Hix McCanless

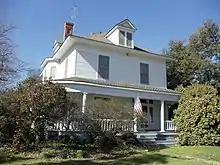
Telfair House, Ennis, Texas

Hix McCanless (born 1868 in Tennessee) was an architect, surveyor, and civil engineer of Ennis, Texas.